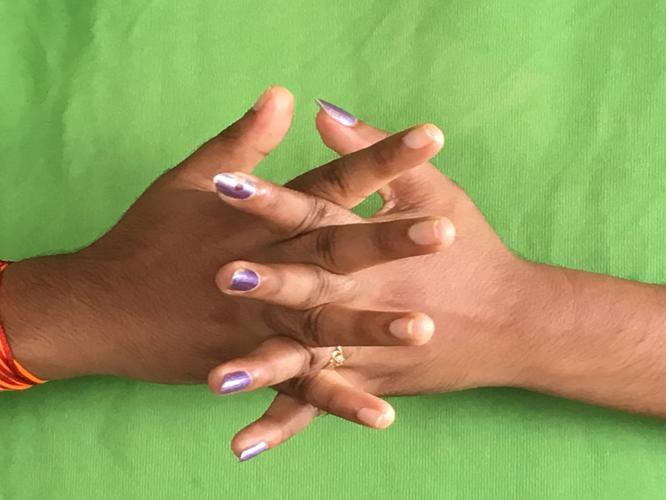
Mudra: Karkatta
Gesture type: double_hand